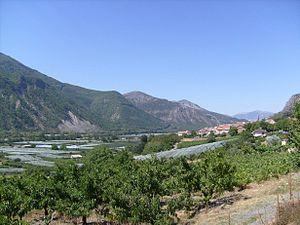
Vue générale de Remollon( Hautes-Alpes). A gauche la vallée de la Durance et cultures fruitières.
Le hautes-alpes, appelé vin de pays des Hautes-Alpes jusqu'en 2009, est un vin français d'indication géographique protégée départementale qui a vocation à labelliser, après dégustation, les vins de ce département qui ne peuvent postuler à une appellation d'origine.
Remollon est une commune française située dans le département des Hautes-Alpes en région Provence-Alpes-Côte d'Azur.